Tulipiere

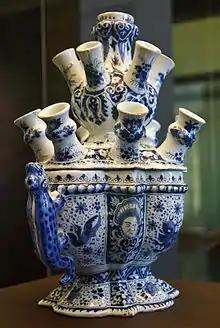
Delftware tulipiere, 18th century

A tulipiere or tulip-holder is an ornate vessel in which to grow tulips and is usually made of hand-crafted pottery, classically delftware. They are typically constructed to accommodate one bulb per spout with a larger common water reservoir base. They were not designed as vases for a cut bloom, as is sometimes supposed, though they could also be used for this. The boughpot and flower brick were types of vase for this.